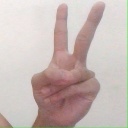
अक्षर: क